Barney Miller

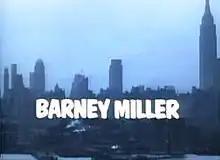

Barney Miller is an American sitcom television series set in a New York City Police Department police station on East 6th Street in Greenwich Village (Lower Manhattan). The series was broadcast on ABC from January 23, 1975, to May 20, 1982. It was created by Danny Arnold and Theodore J. Flicker. Former character actor Noam Pitlik directed 102 of the 170 episodes. It spawned a spin-off series, "Fish", that ran from February 5, 1977, to May 18, 1978, focusing on the character Philip K. Fish.